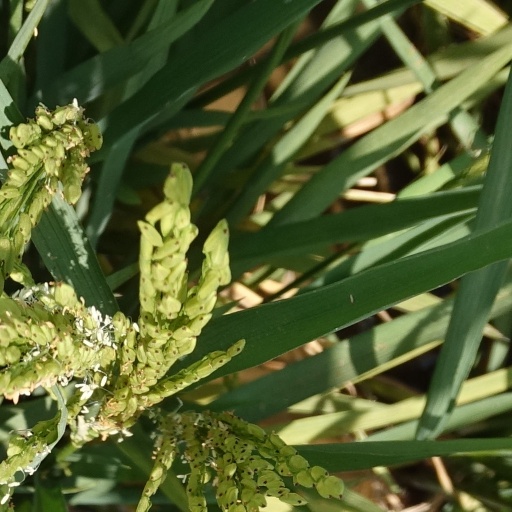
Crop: rice